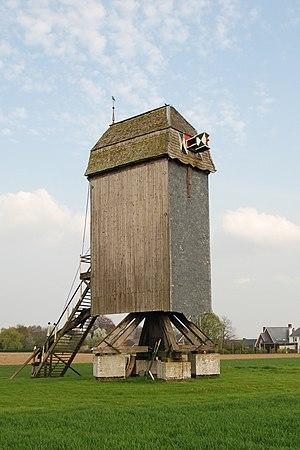
Cette page regroupe l'ensemble des monuments classés de la ville belge de Zingem.